List of Sukhoi aircraft

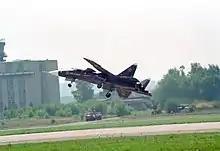
Su-47 (S-37)

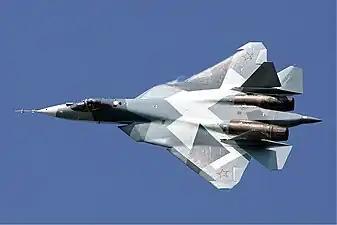
Su-57

"Note: The Sukhoi OKB has reused aircraft designations, for example: the Su-9 from 1946 and the later Su-9 from 1956, the former was not produced in quantity. Sukhoi prototype designations are based on wing layout planform. Straight and swept wings are assigned the "S" prefix, while delta winged designs(including tailed-delta) have "T" for a designation prefix."